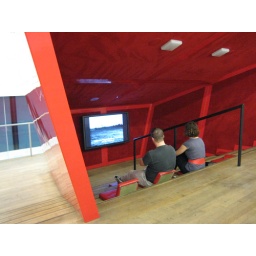
Look in the red box